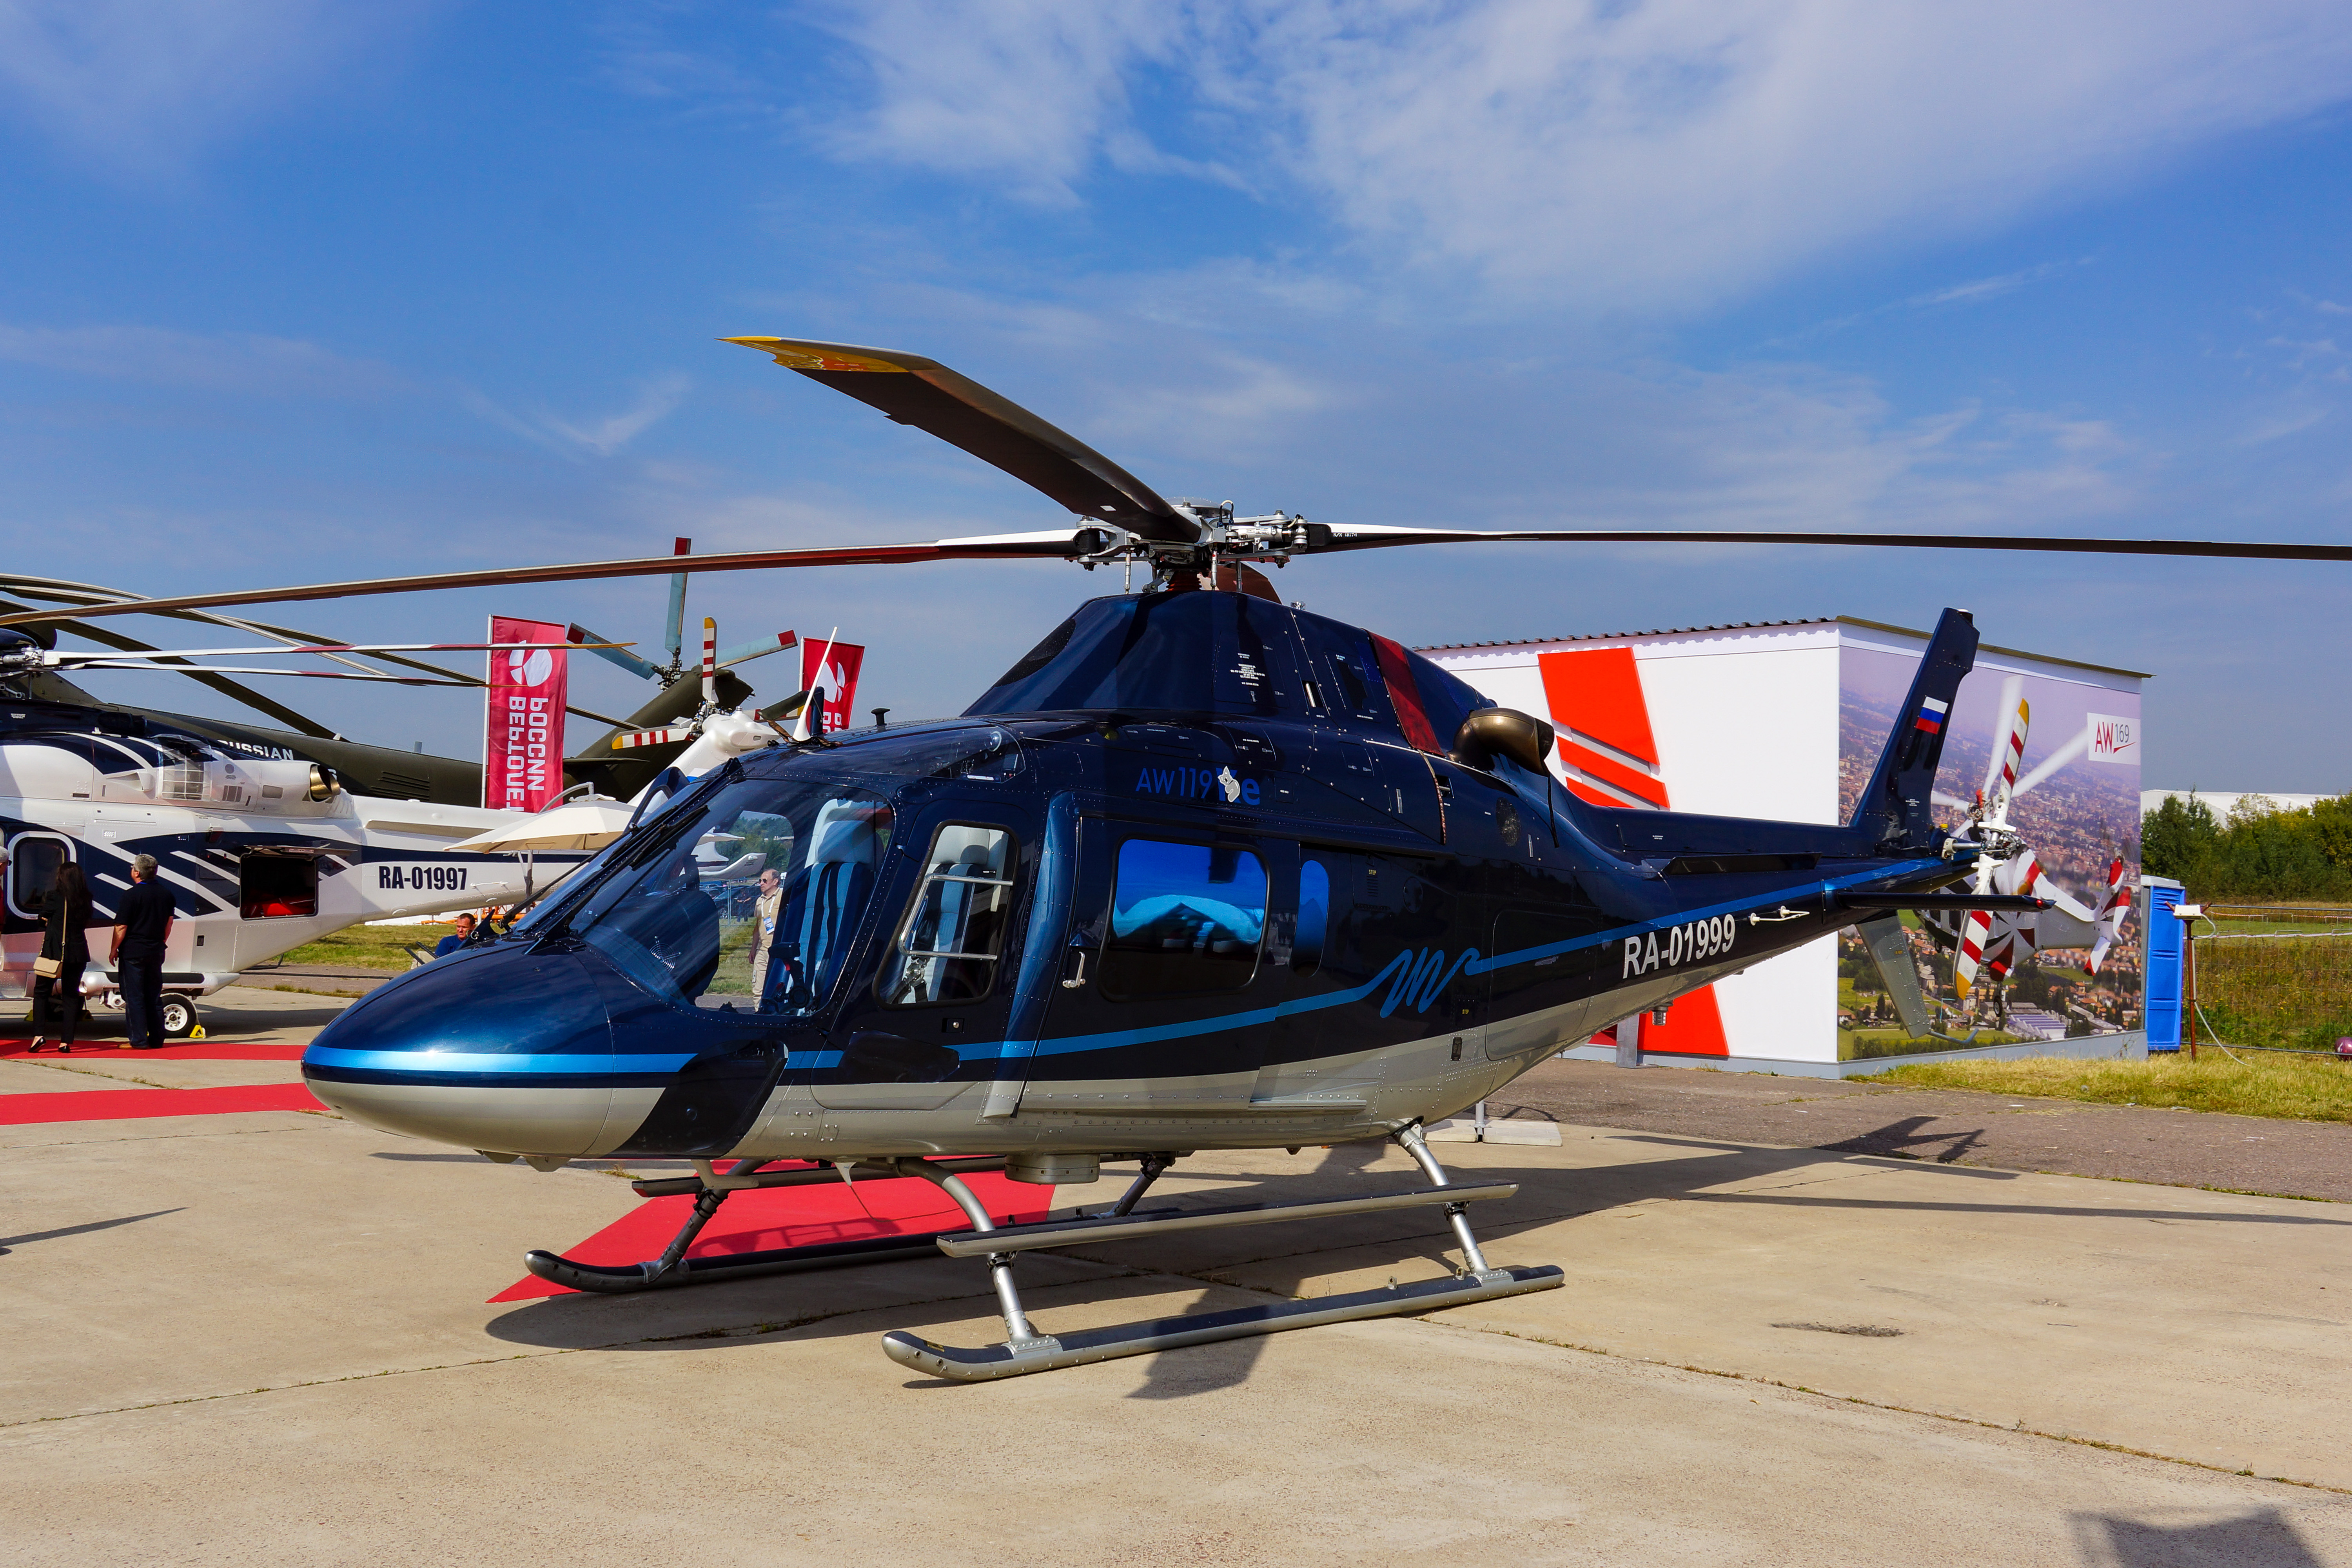
air show, statics, airplane, helicopter, aerodrome technology, aviation, military aviation, civil aviation, fighter, vehicle, sky, exhibition, maks, rotorcraft, mode of transport, natural environment, aircraft, glass, helicopter rotor, air travel, aerospace engineering, windshield, aerospace manufacturer